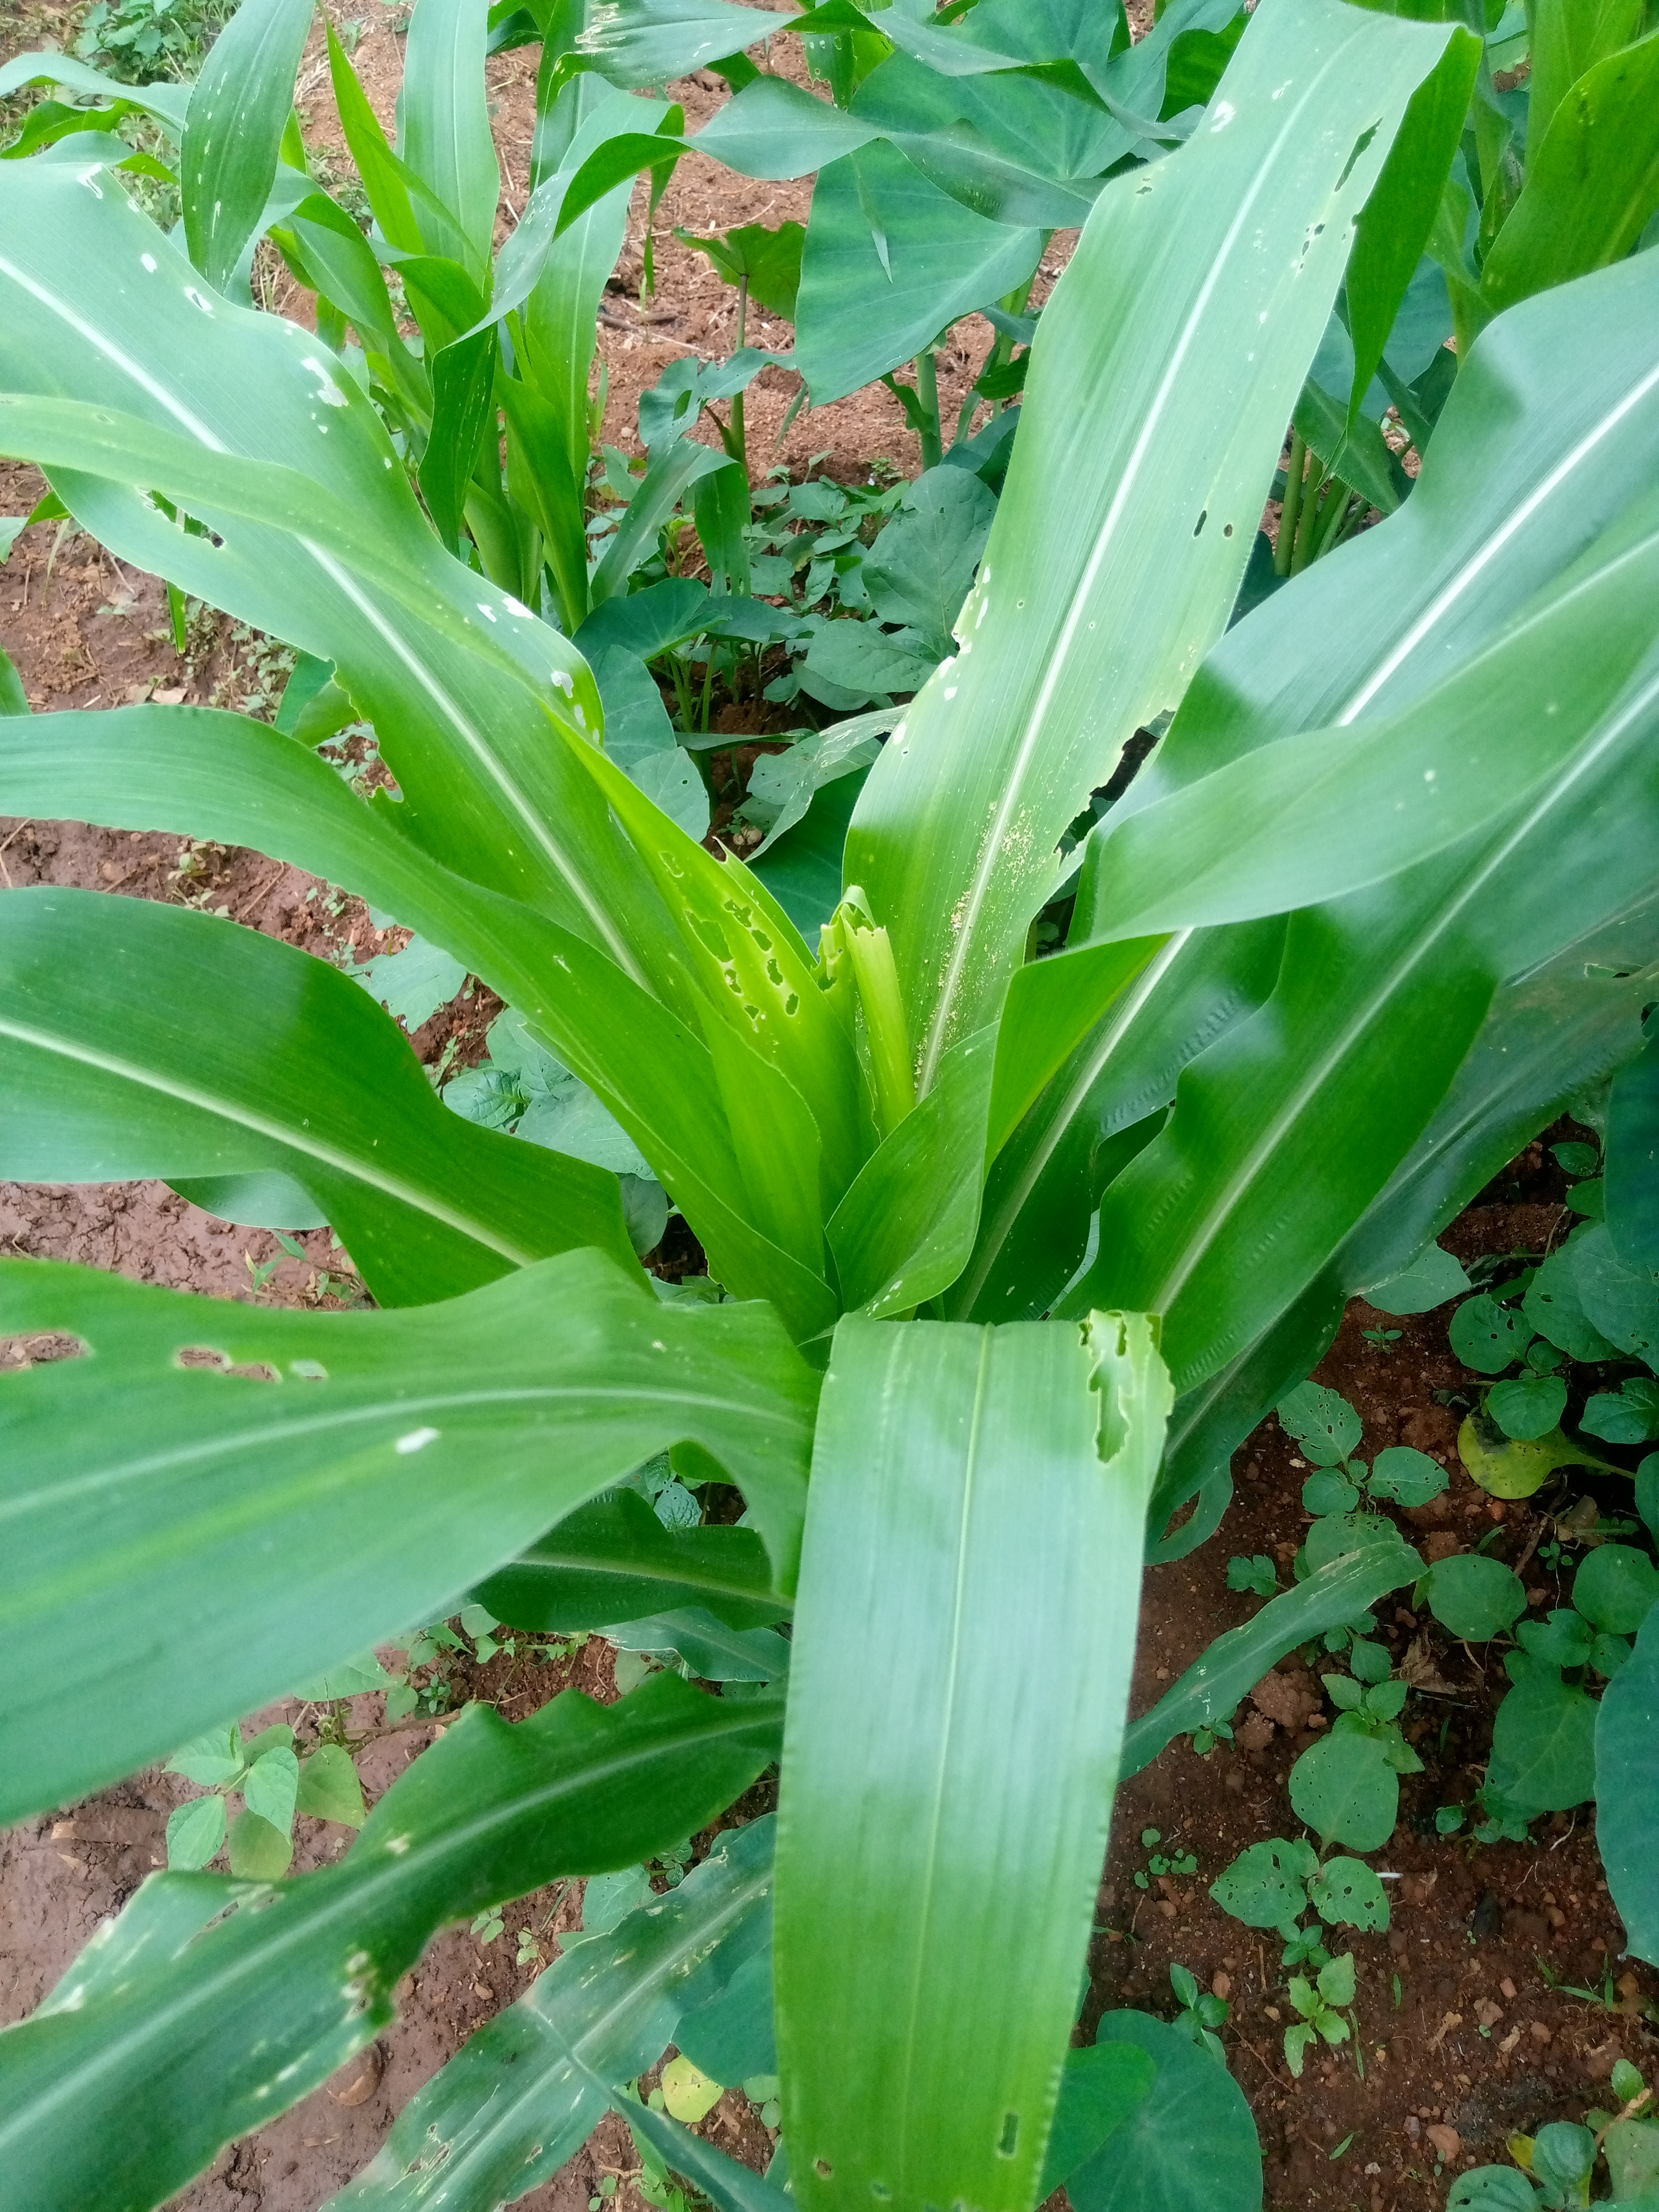
Label: spodoptera_frugiperda